Erkki Aaltonen

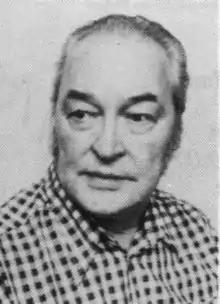
Erkki Aaltonen

Erkki Aaltonen (17 August 1910 – 8 March 1990) was a Finnish composer.